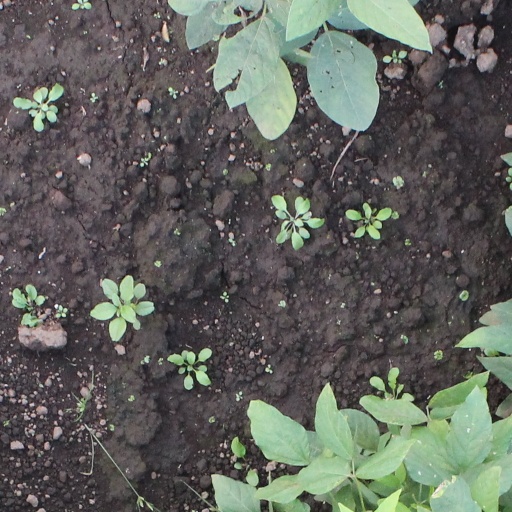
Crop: soybean